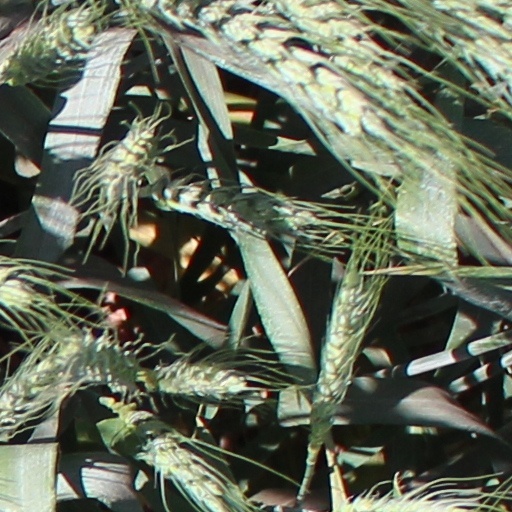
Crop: wheat